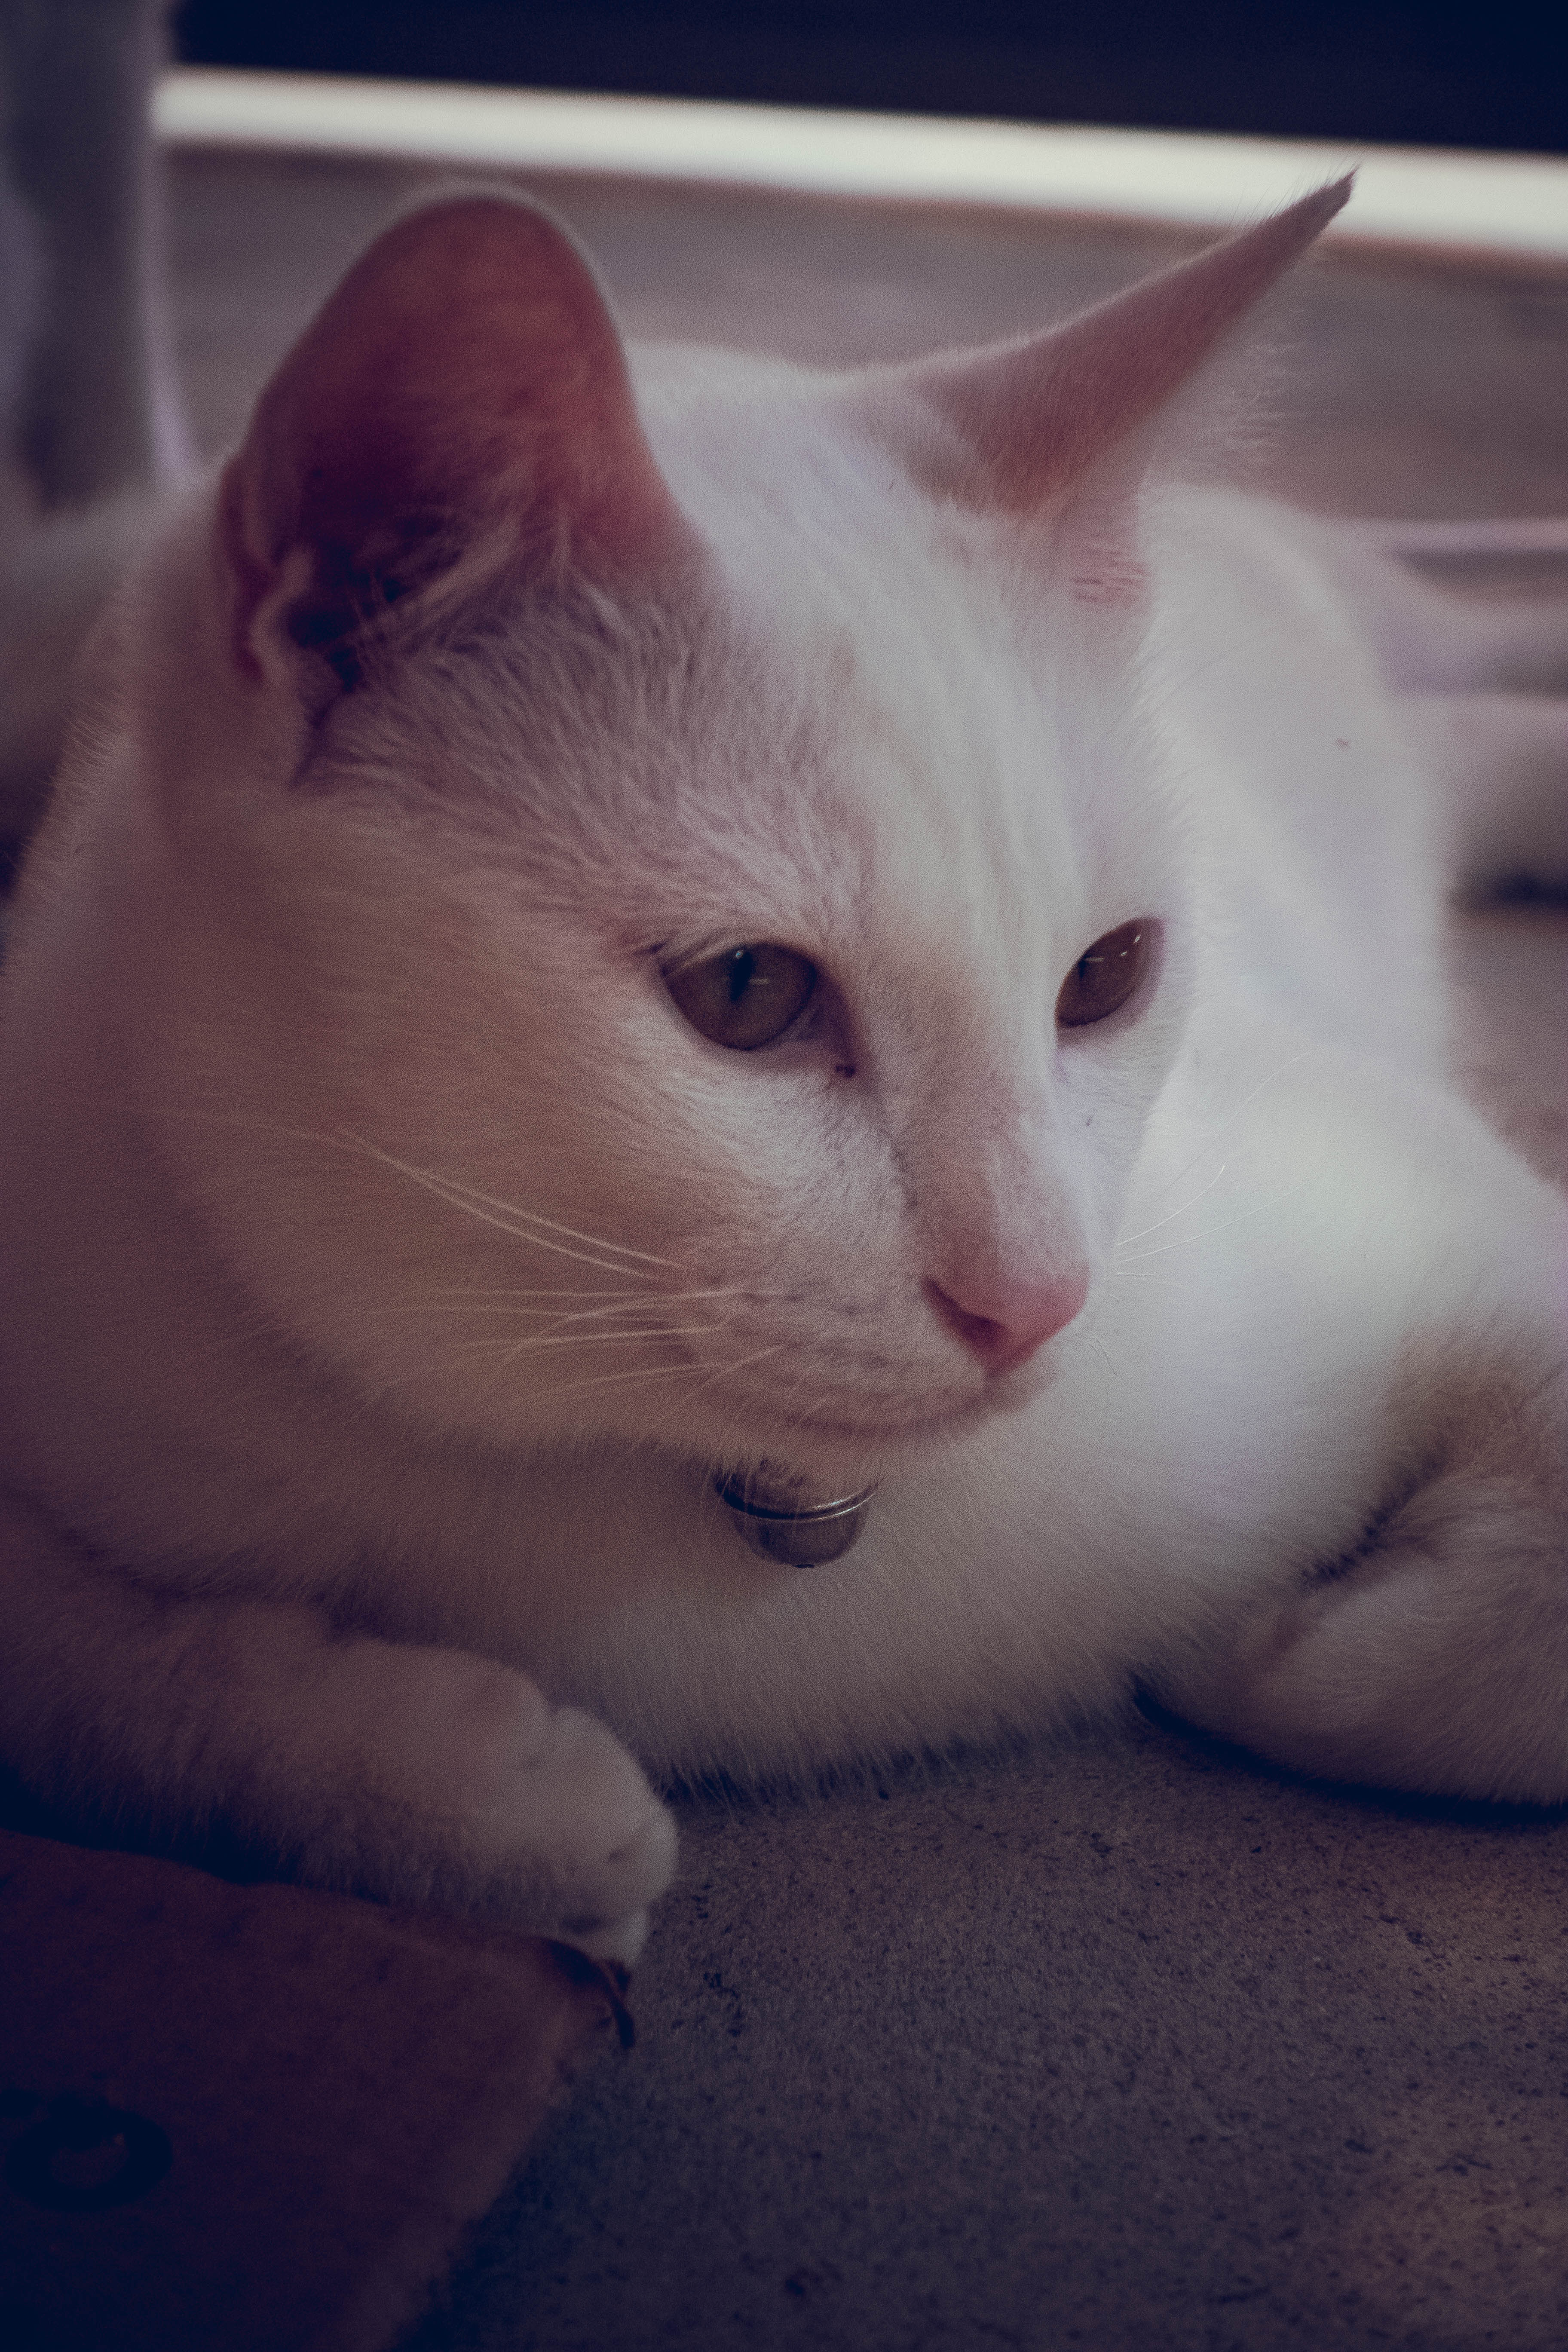
cute, cat, whiskers, felidae, carnivore, vertebrate, small to medium sized cats, mammal, snout, fur, fawn, peach, paw